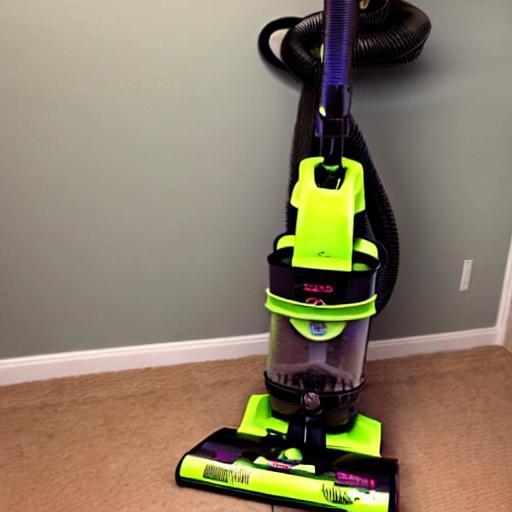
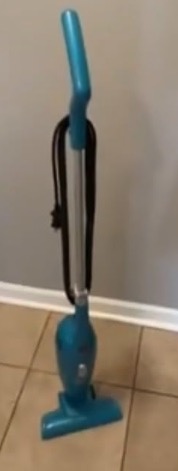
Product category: items_vacuum
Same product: no